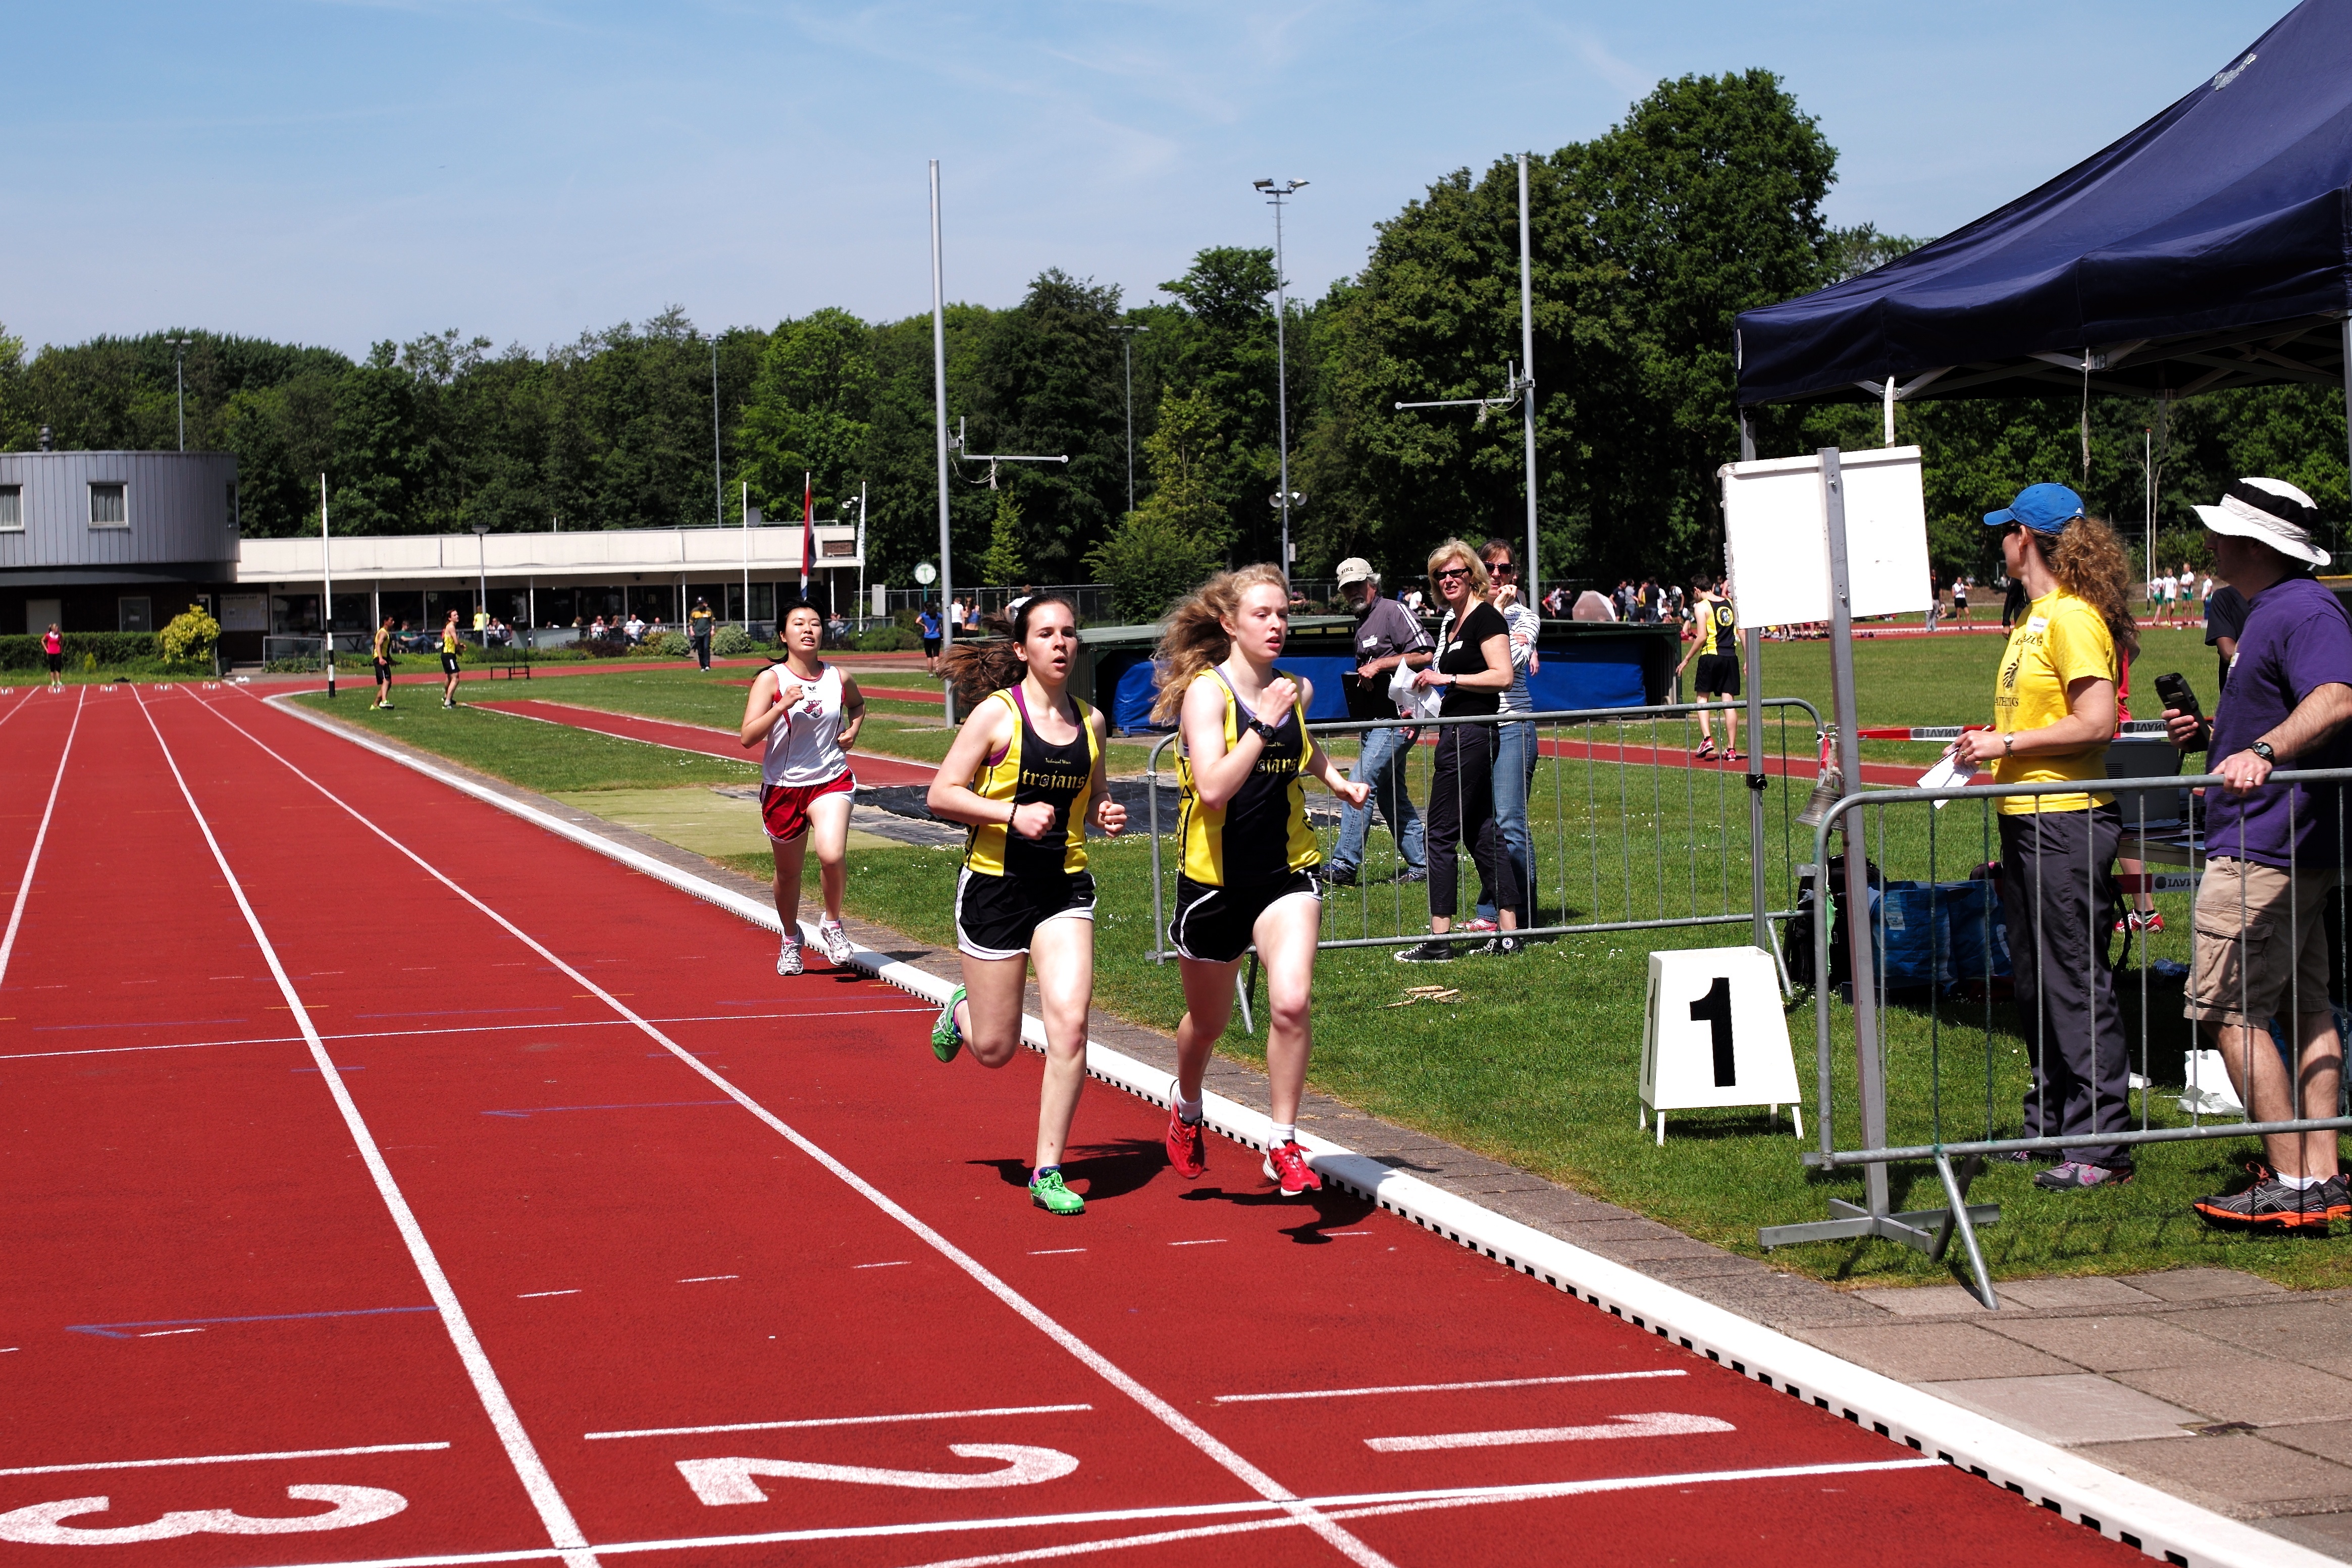
girl, track, sport, boy, running, run, runner, competition, sports, highschool, athletics, meet, sprint, trackfield, endurance sports, duathlon, track and field athletics, middle distance running, 800 metres